SK Schwadorf

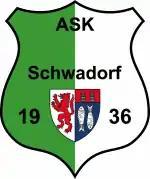
The club's logo during its life as ASK Schwadorf.

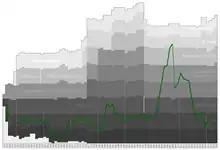
Historical chart of league performance

On 8 August 2005, ASK Schwadorf hosted Spanish club Real Madrid in a pre-season friendly. The visitors fielded a team that included former FIFA World Player of the Year, Zinedine Zidane, Raúl, David Beckham and Michael Owen, Ronaldo and Roberto Carlos. Real won 4–1, with the goals coming from Raúl, Ronaldo, Javier Portillo and Owen.